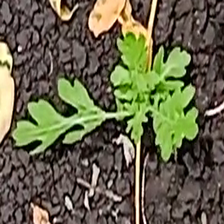
Weed species: Gajar_gavat_(Parthenium hysterophorus)